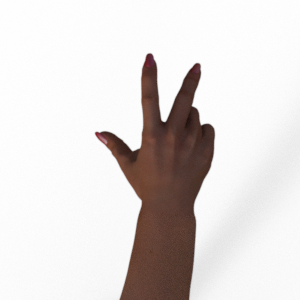
Label: scissors